Asharh

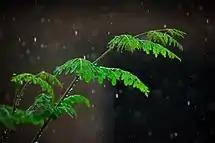
The arrival of monsoon in the month of Asharh helps nature get refreshed after the scorching summer

Asharh ( "āshāḍh", "āsāḍha") is the third month of the Bengali and Odia calendars and the Tirhuta Panchang (a Hindu calendar followed by the Maithil community in India and Nepal). It is the first of the two months that comprise the wet season, locally known as "Barsha" ( "Bôrsha", "Barsha", "Barsā"), when the monsoon winds blow. It is one of the first five months of the year that have 31 days, according to the Bangladeshi version of the Bengali Calendar. In the Indian version of the Bengali Calendar, the month can have up to 32 days.